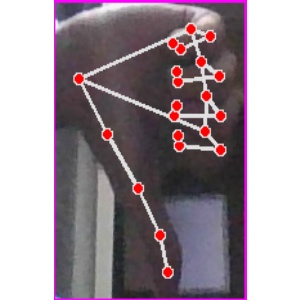
अक्षर: फ